Scottish and North Irish Yeomanry

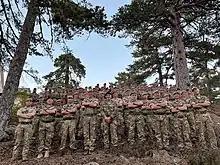
Officers and Men at Ex Kronos Hunter, Cyprus 2022

In accordance with the Strategic Defence and Security Review (2020), the regiment is paired with the Royal Scots Dragoon Guards in the light cavalry role. It is primarily equipped with the Jackal reconnaissance vehicle, having converted from the RWIMIK platform. The regiment was formerly under the control of 51st Infantry Brigade and Headquarters Scotland, but came under control of 19th Brigade in 2022; it is the only army reserve armoured unit in Scotland and Northern Ireland.